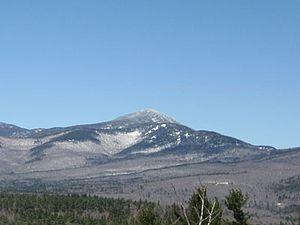
Le mont Passaconaway est une montagne qui s'élève à 1 232 m dans les montagnes Blanches, dans l'État du New Hampshire aux États-Unis. Il a été nommé d'après Passaconaway, sachem des Pennacooks au XVIIᵉ siècle.